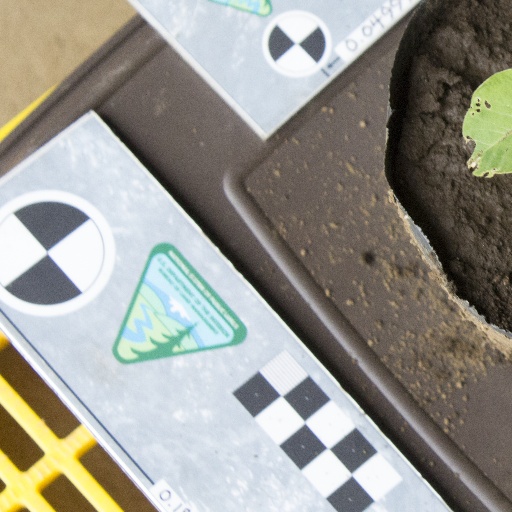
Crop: soybean